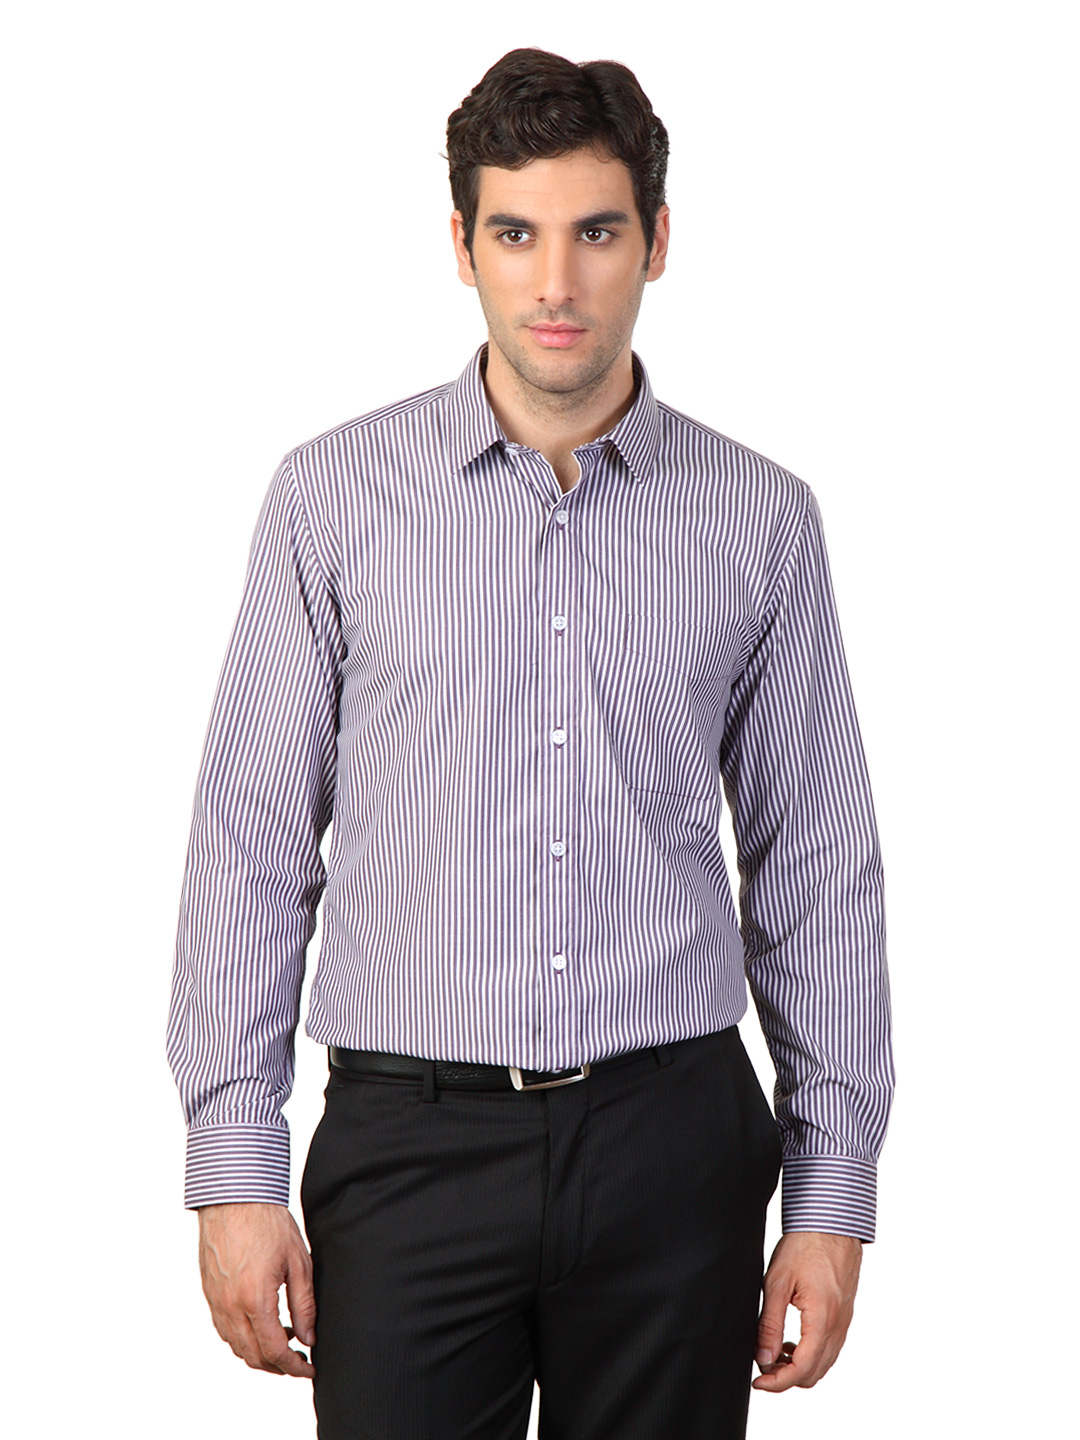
Mark Taylor Men Brown Striped Shirt
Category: Apparel / Topwear / Shirts
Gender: Men
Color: Purple
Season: Summer 2012
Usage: Formal